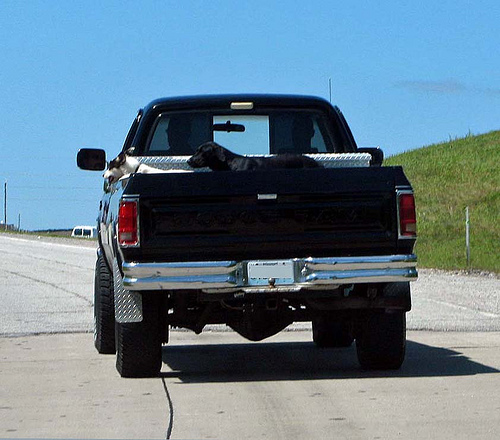
Black and white dogs in a truck bed with skyline.

a dog riding in the back of a truck driving on a road

Two dogs standing in the back of a truck bed as it drives down the road.

A truck is on the road and a dog is in the back.

A picture of black dog in the back of a pickup truck.